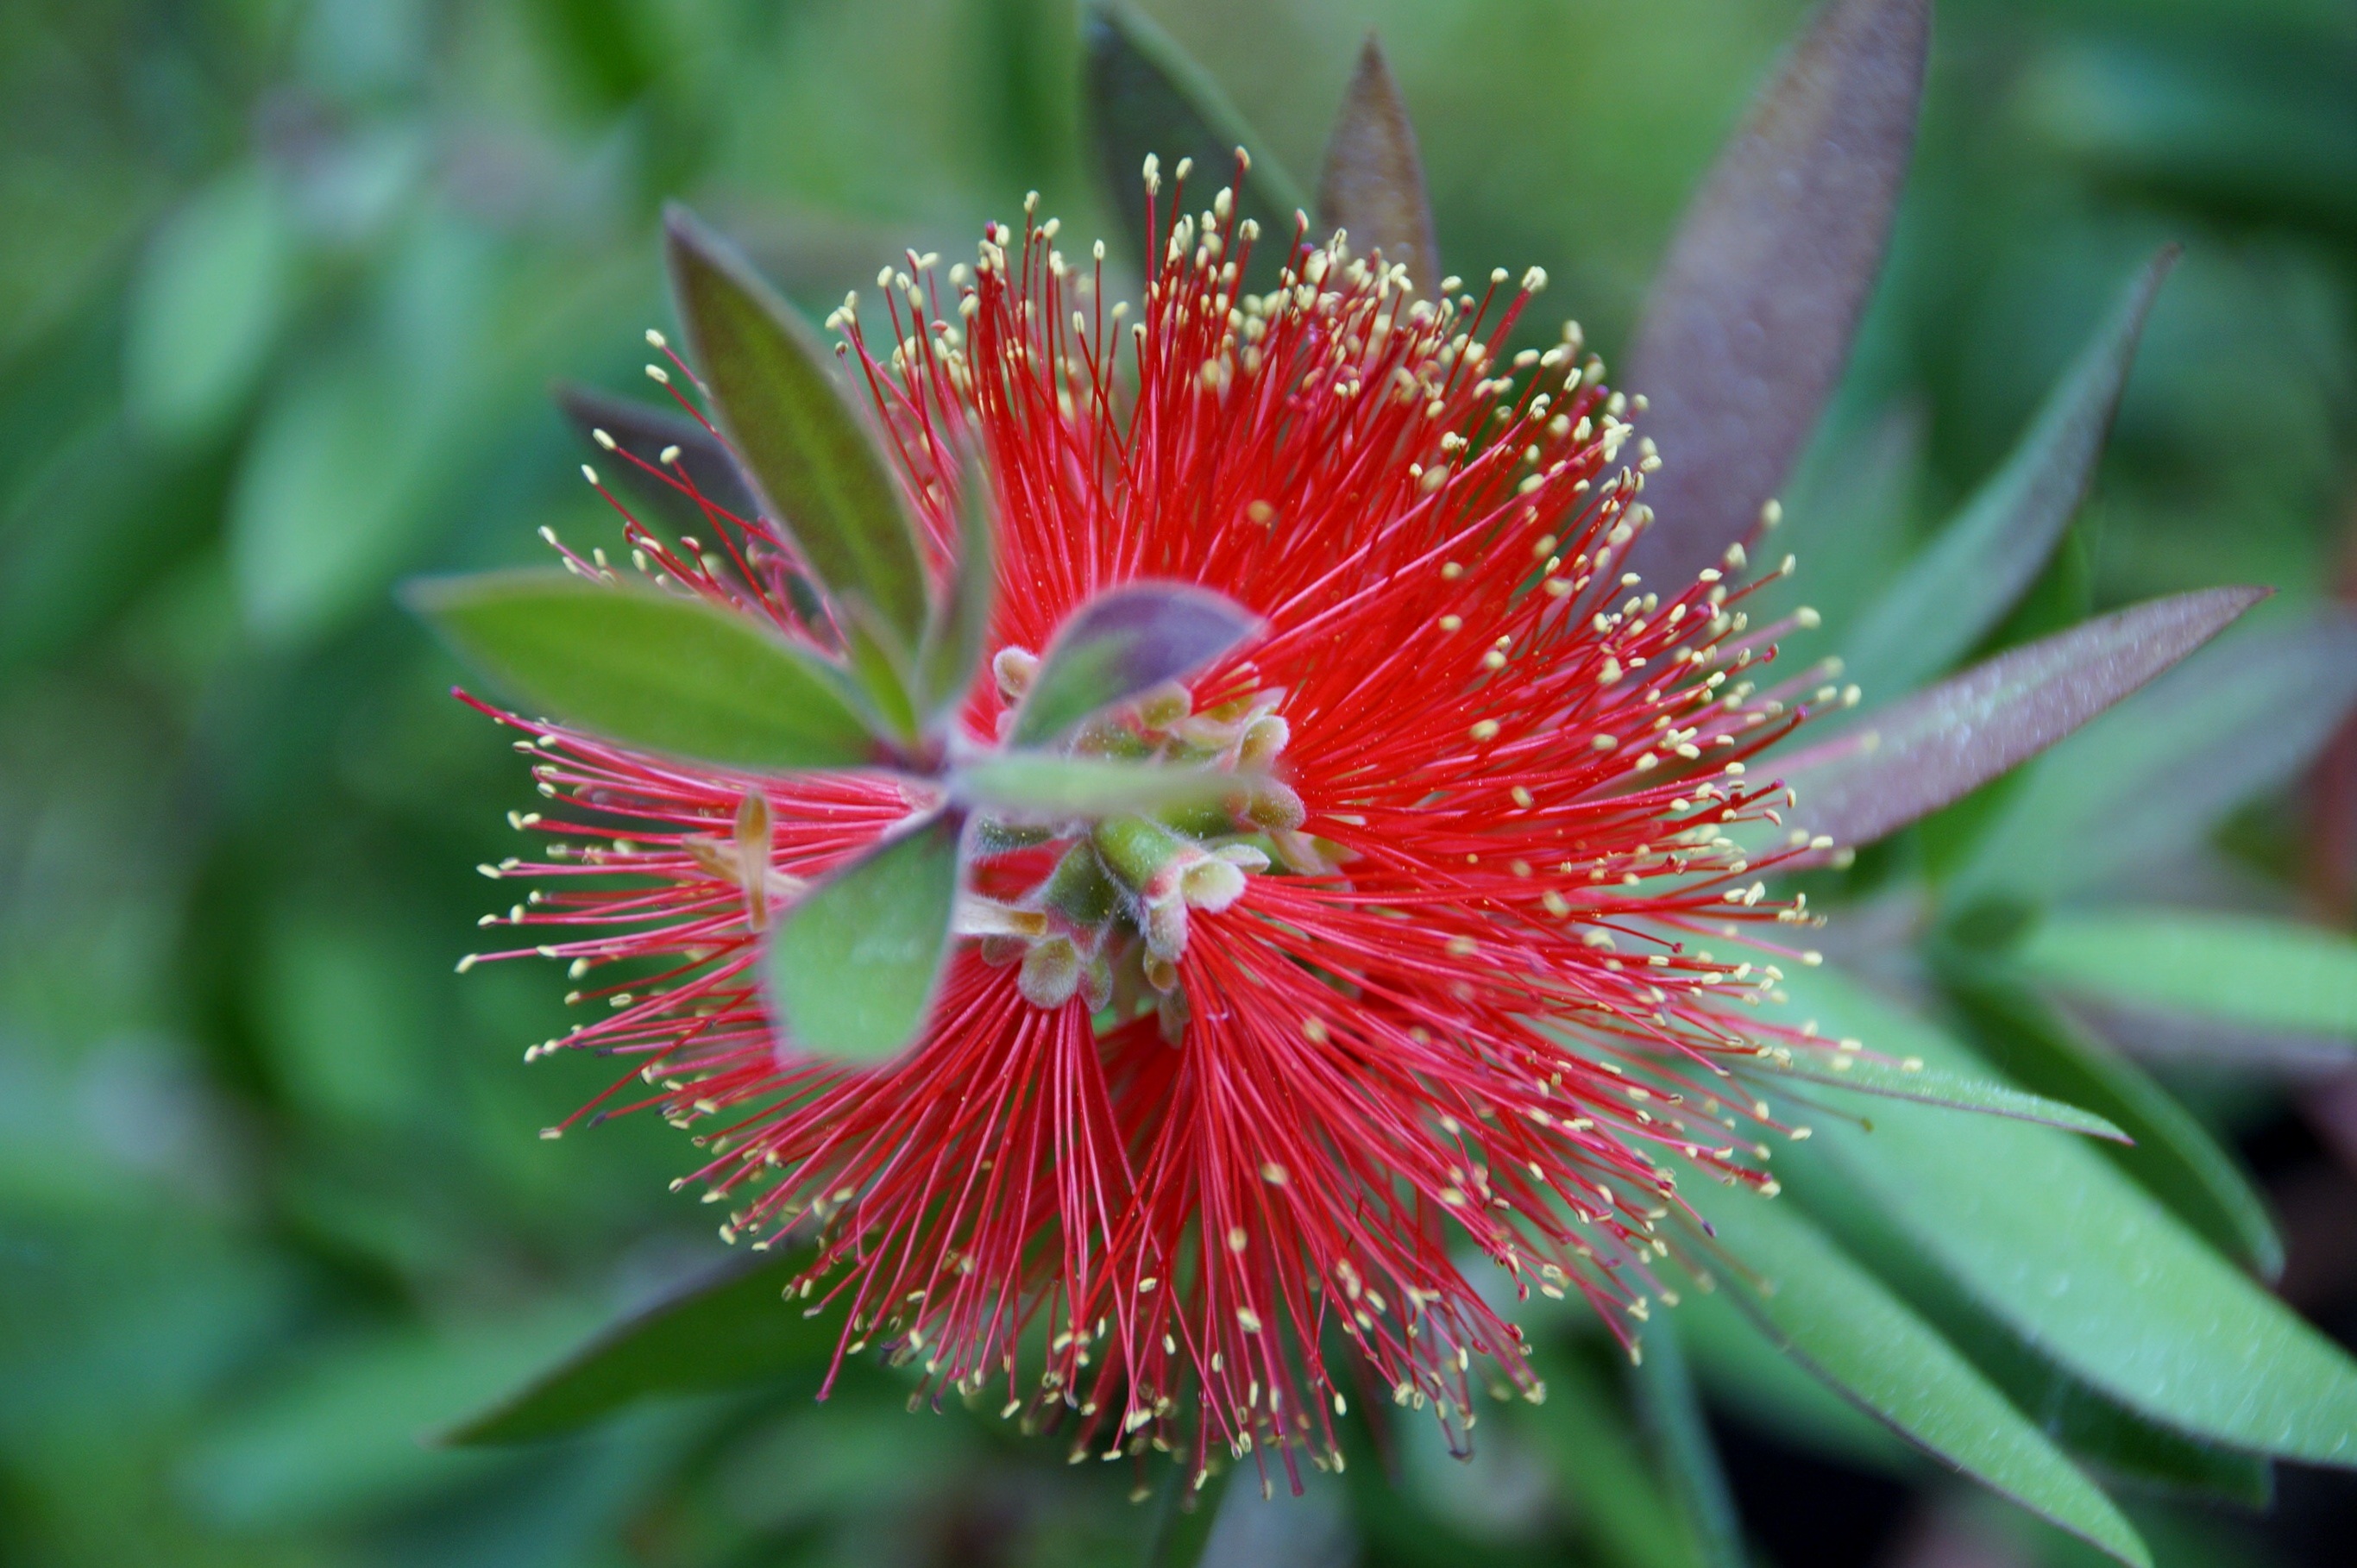
plant, flower, red, produce, botany, flora, wildflower, shrub, macro photography, flowering plant, exotic plant, land plant, tetkovec